Oruro Department

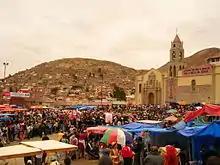
"Sanctuary of the Virgin of Socavon", Carnival of Oruro 2007.

The languages spoken in the department are mainly Spanish, Quechua and Aymara. The following table shows the number of those belonging to the recognised group of speakers.